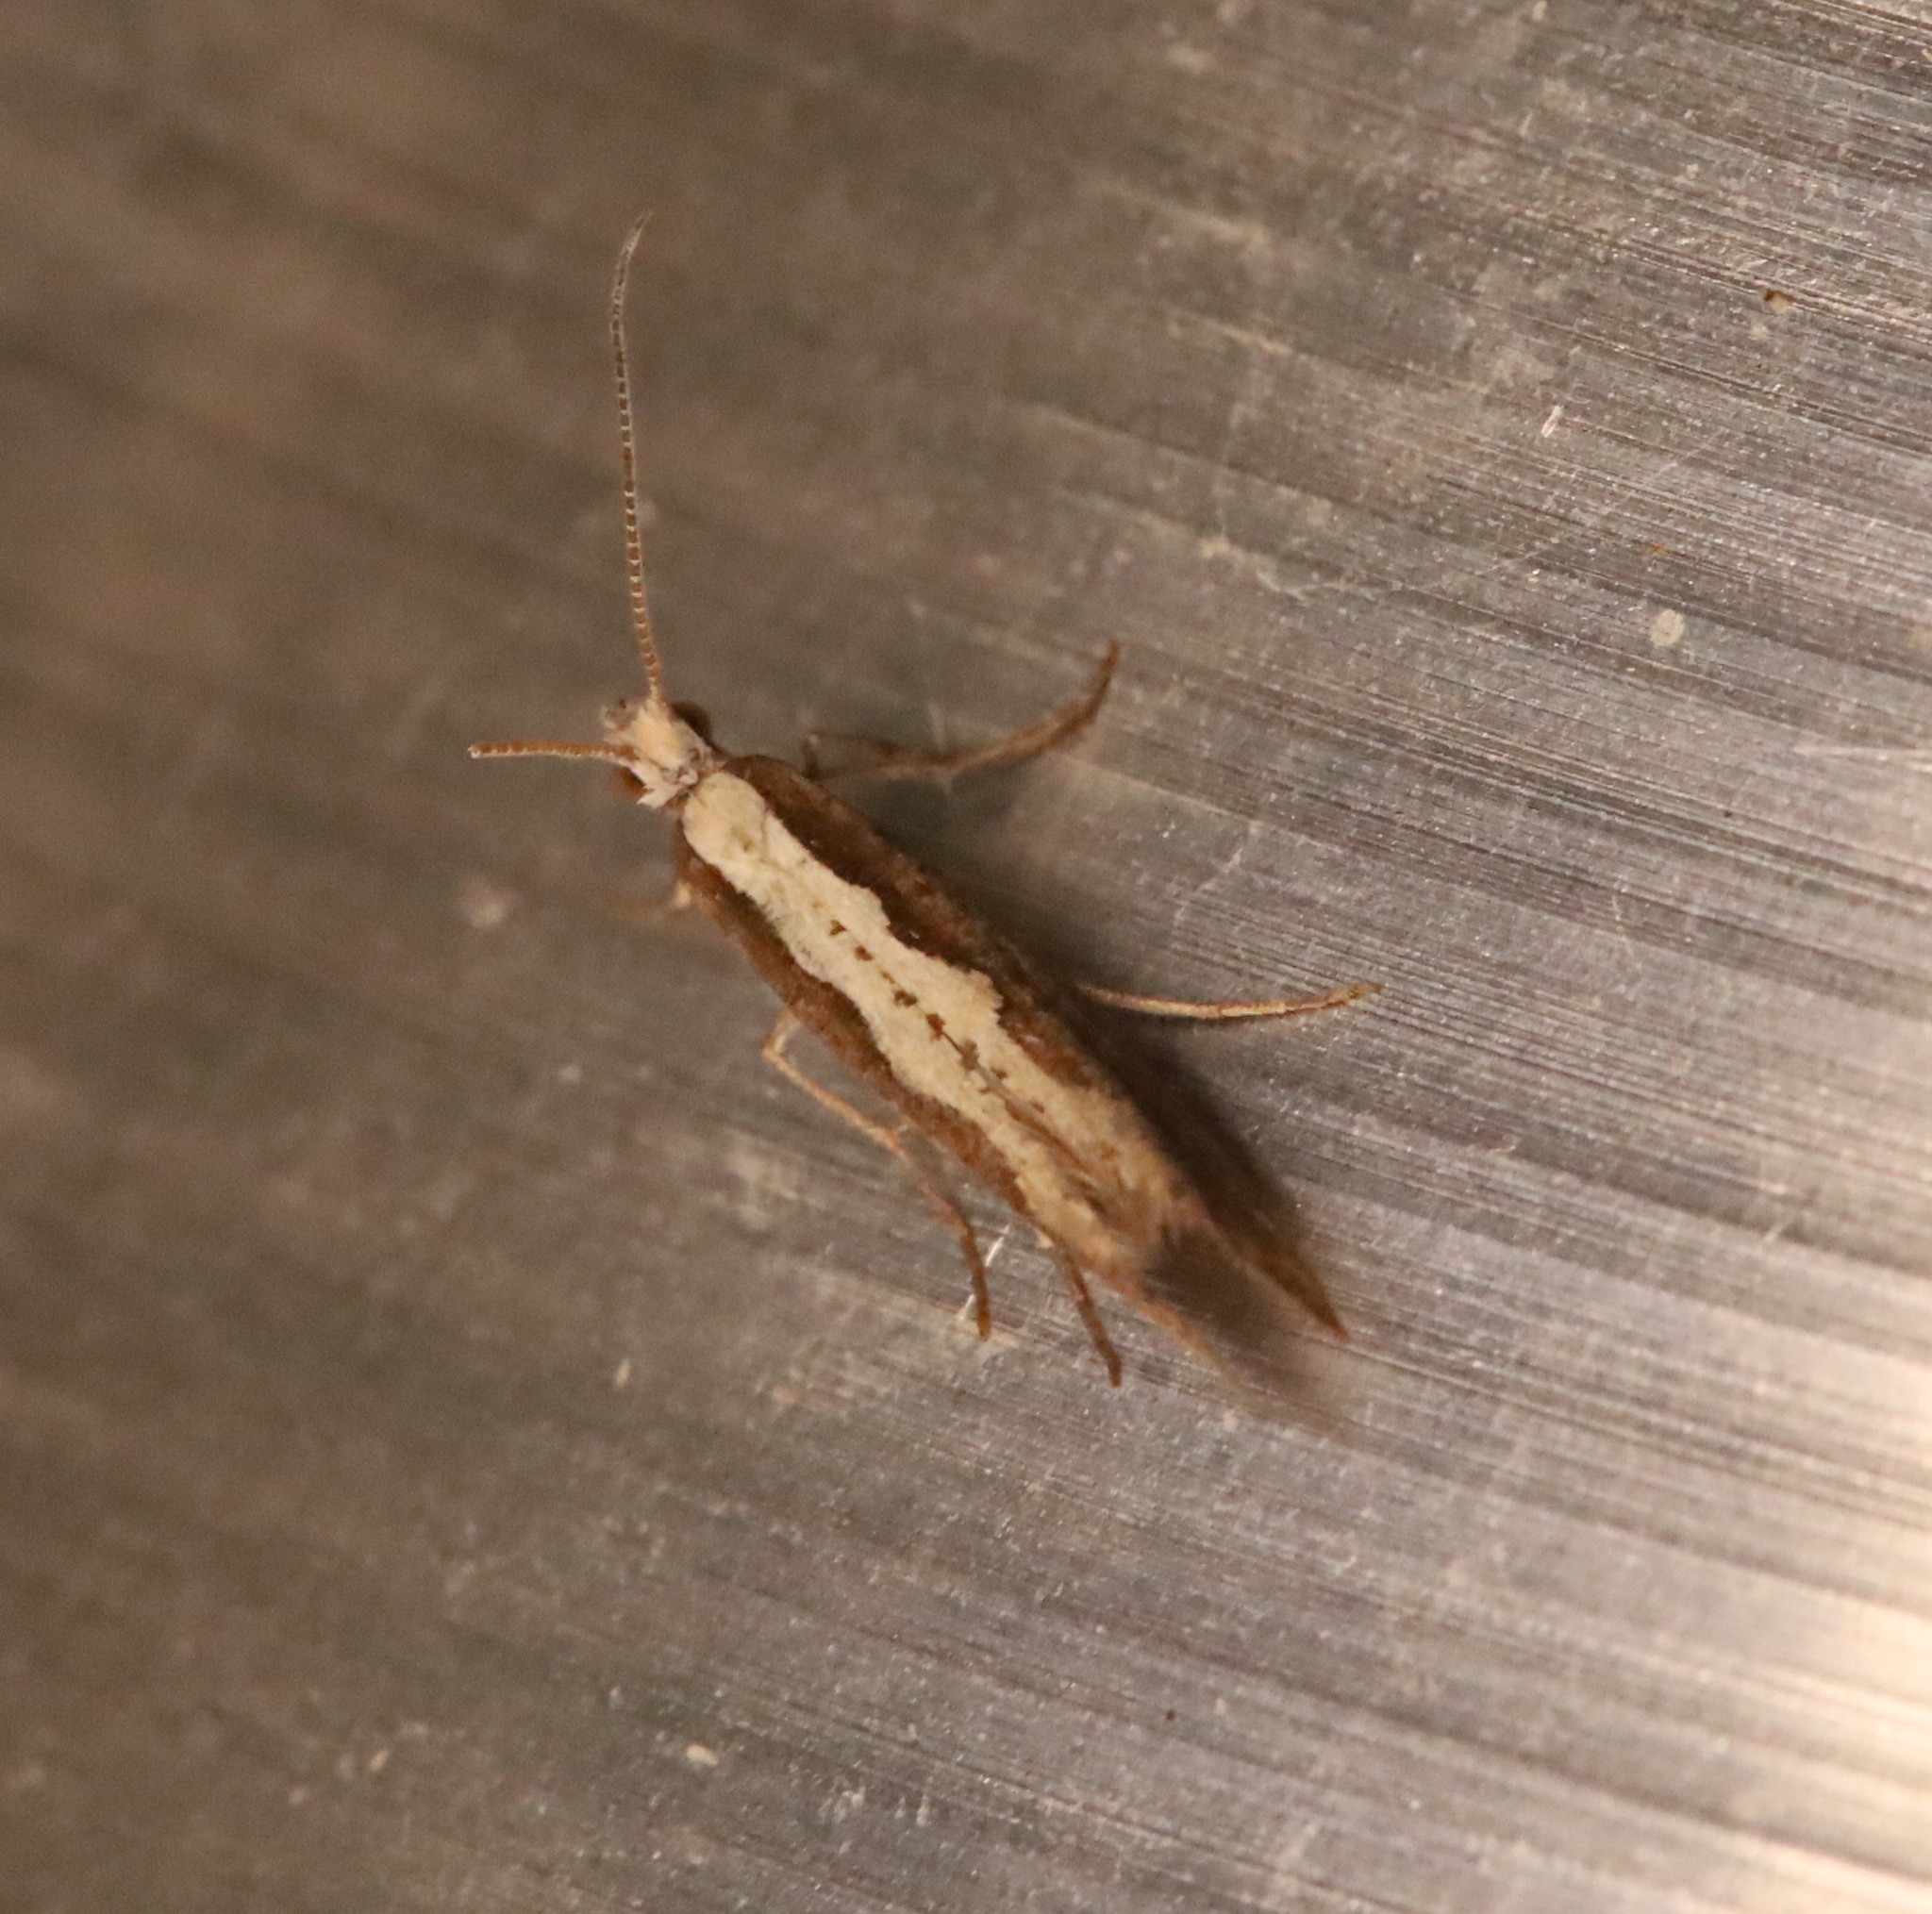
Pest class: diamondback_moth